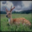
Label: deer